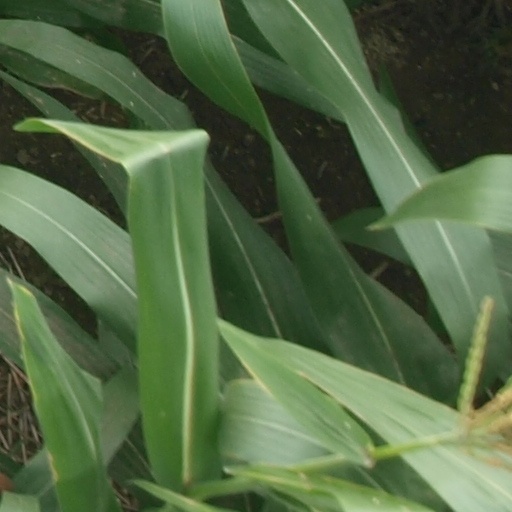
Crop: maize; corn